List of Serie A players with 100 or more goals

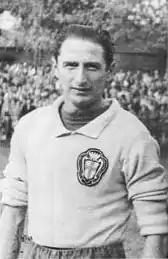
Silvio Piola has scored the most goals in Serie A.

This is a list of players who scored over 100 goals in Serie A, Italy's top flight football league, during its history starting from the 1929–30 season. Giuseppe Meazza was the first player to reach both 100 and 200 goals in Serie A. Since the 1948–49 Serie A season, Silvio Piola has headed the list. Goran Pandev was the oldest player to reach the hundred goal milestone at the age of 37 years 268 days.